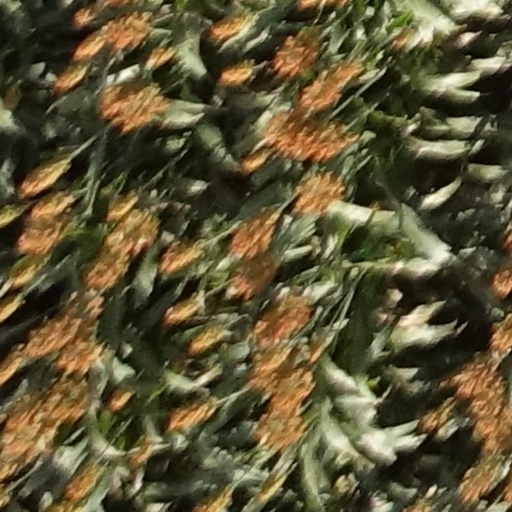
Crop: sorghum